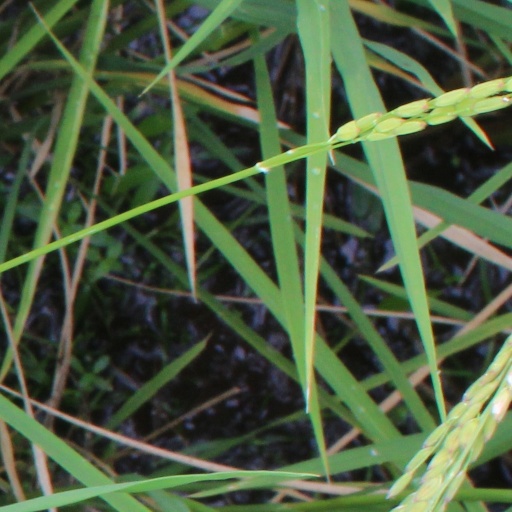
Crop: rice